List of people from New York City

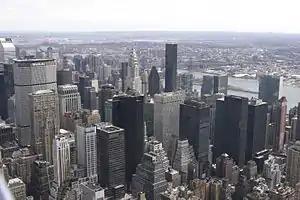
New York City skyline

Many notable people were either born in New York City or adopted it as their home.